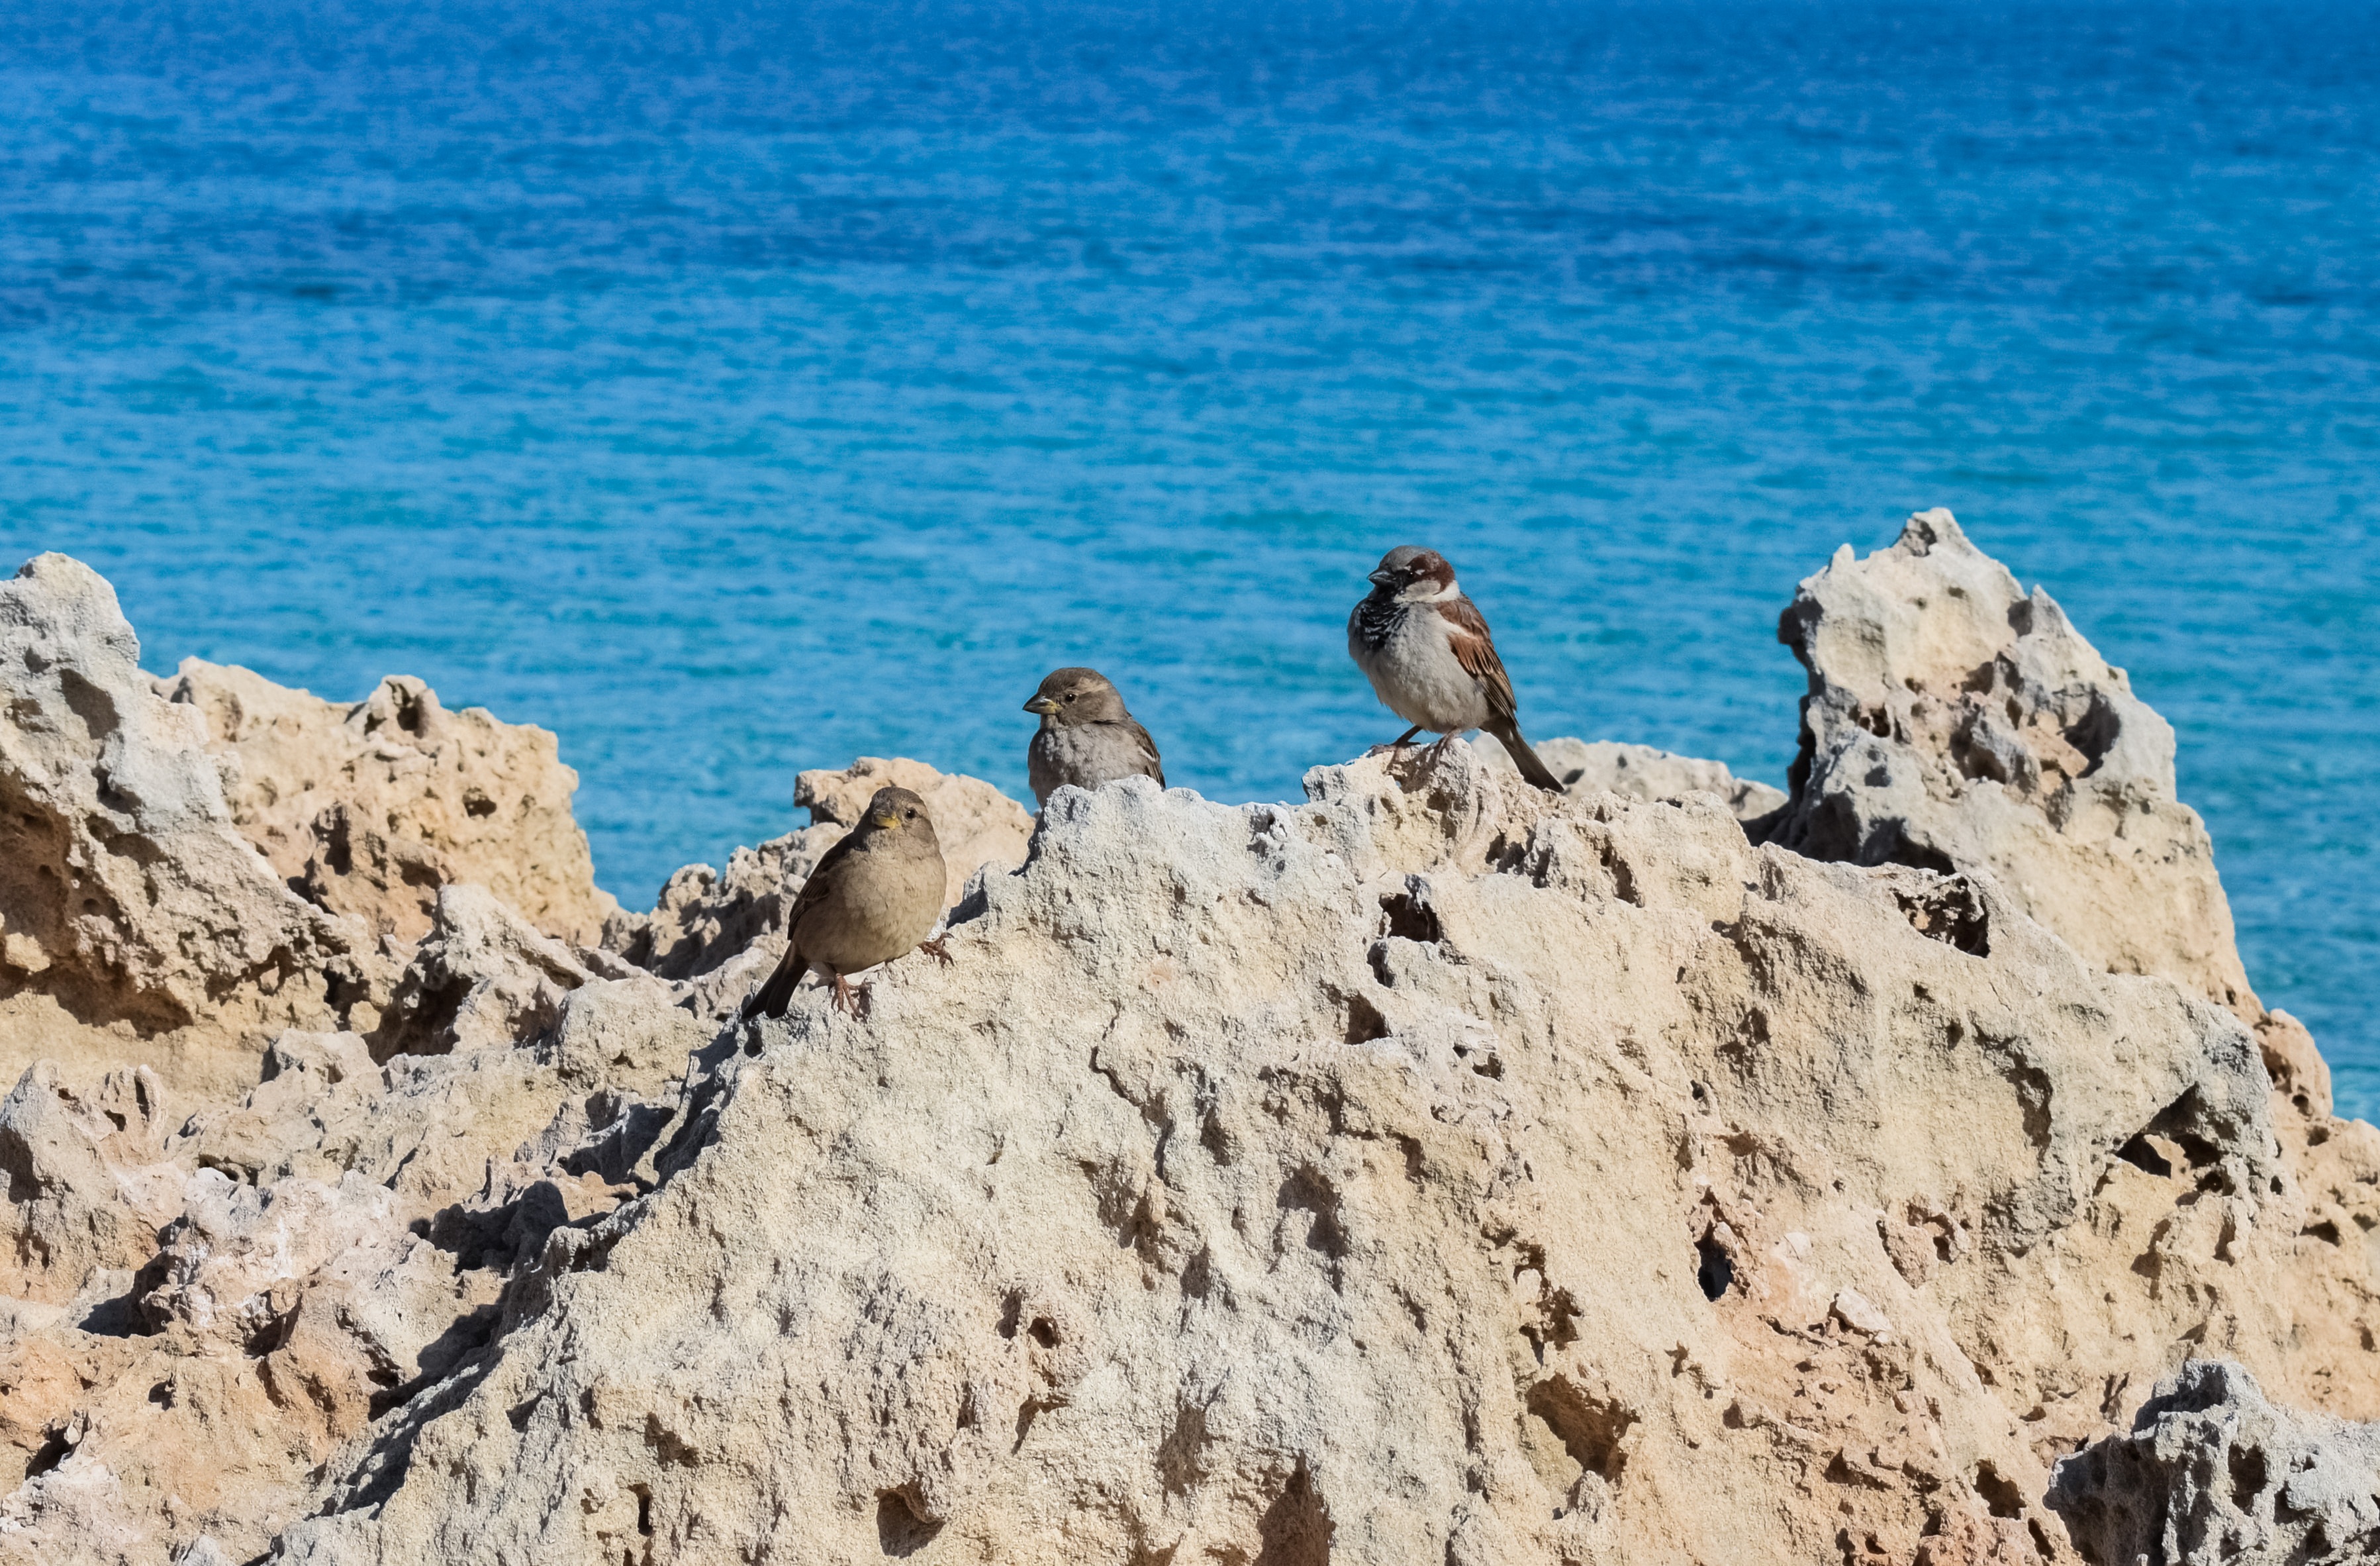
sea, coast, nature, rock, ocean, bird, animal, seabird, cliff, wildlife, sitting, terrain, fauna, geology, cyprus, cape, sparrows